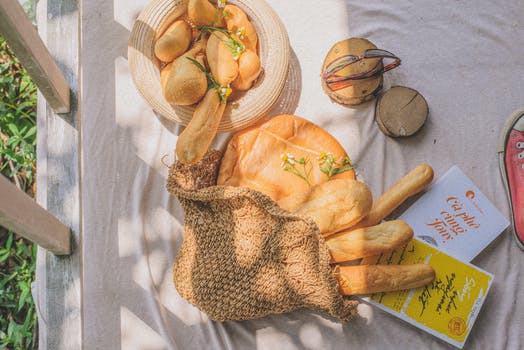
Label: No Watermark